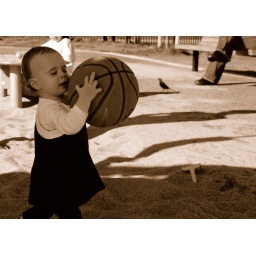
At the park in the sand with a big ball